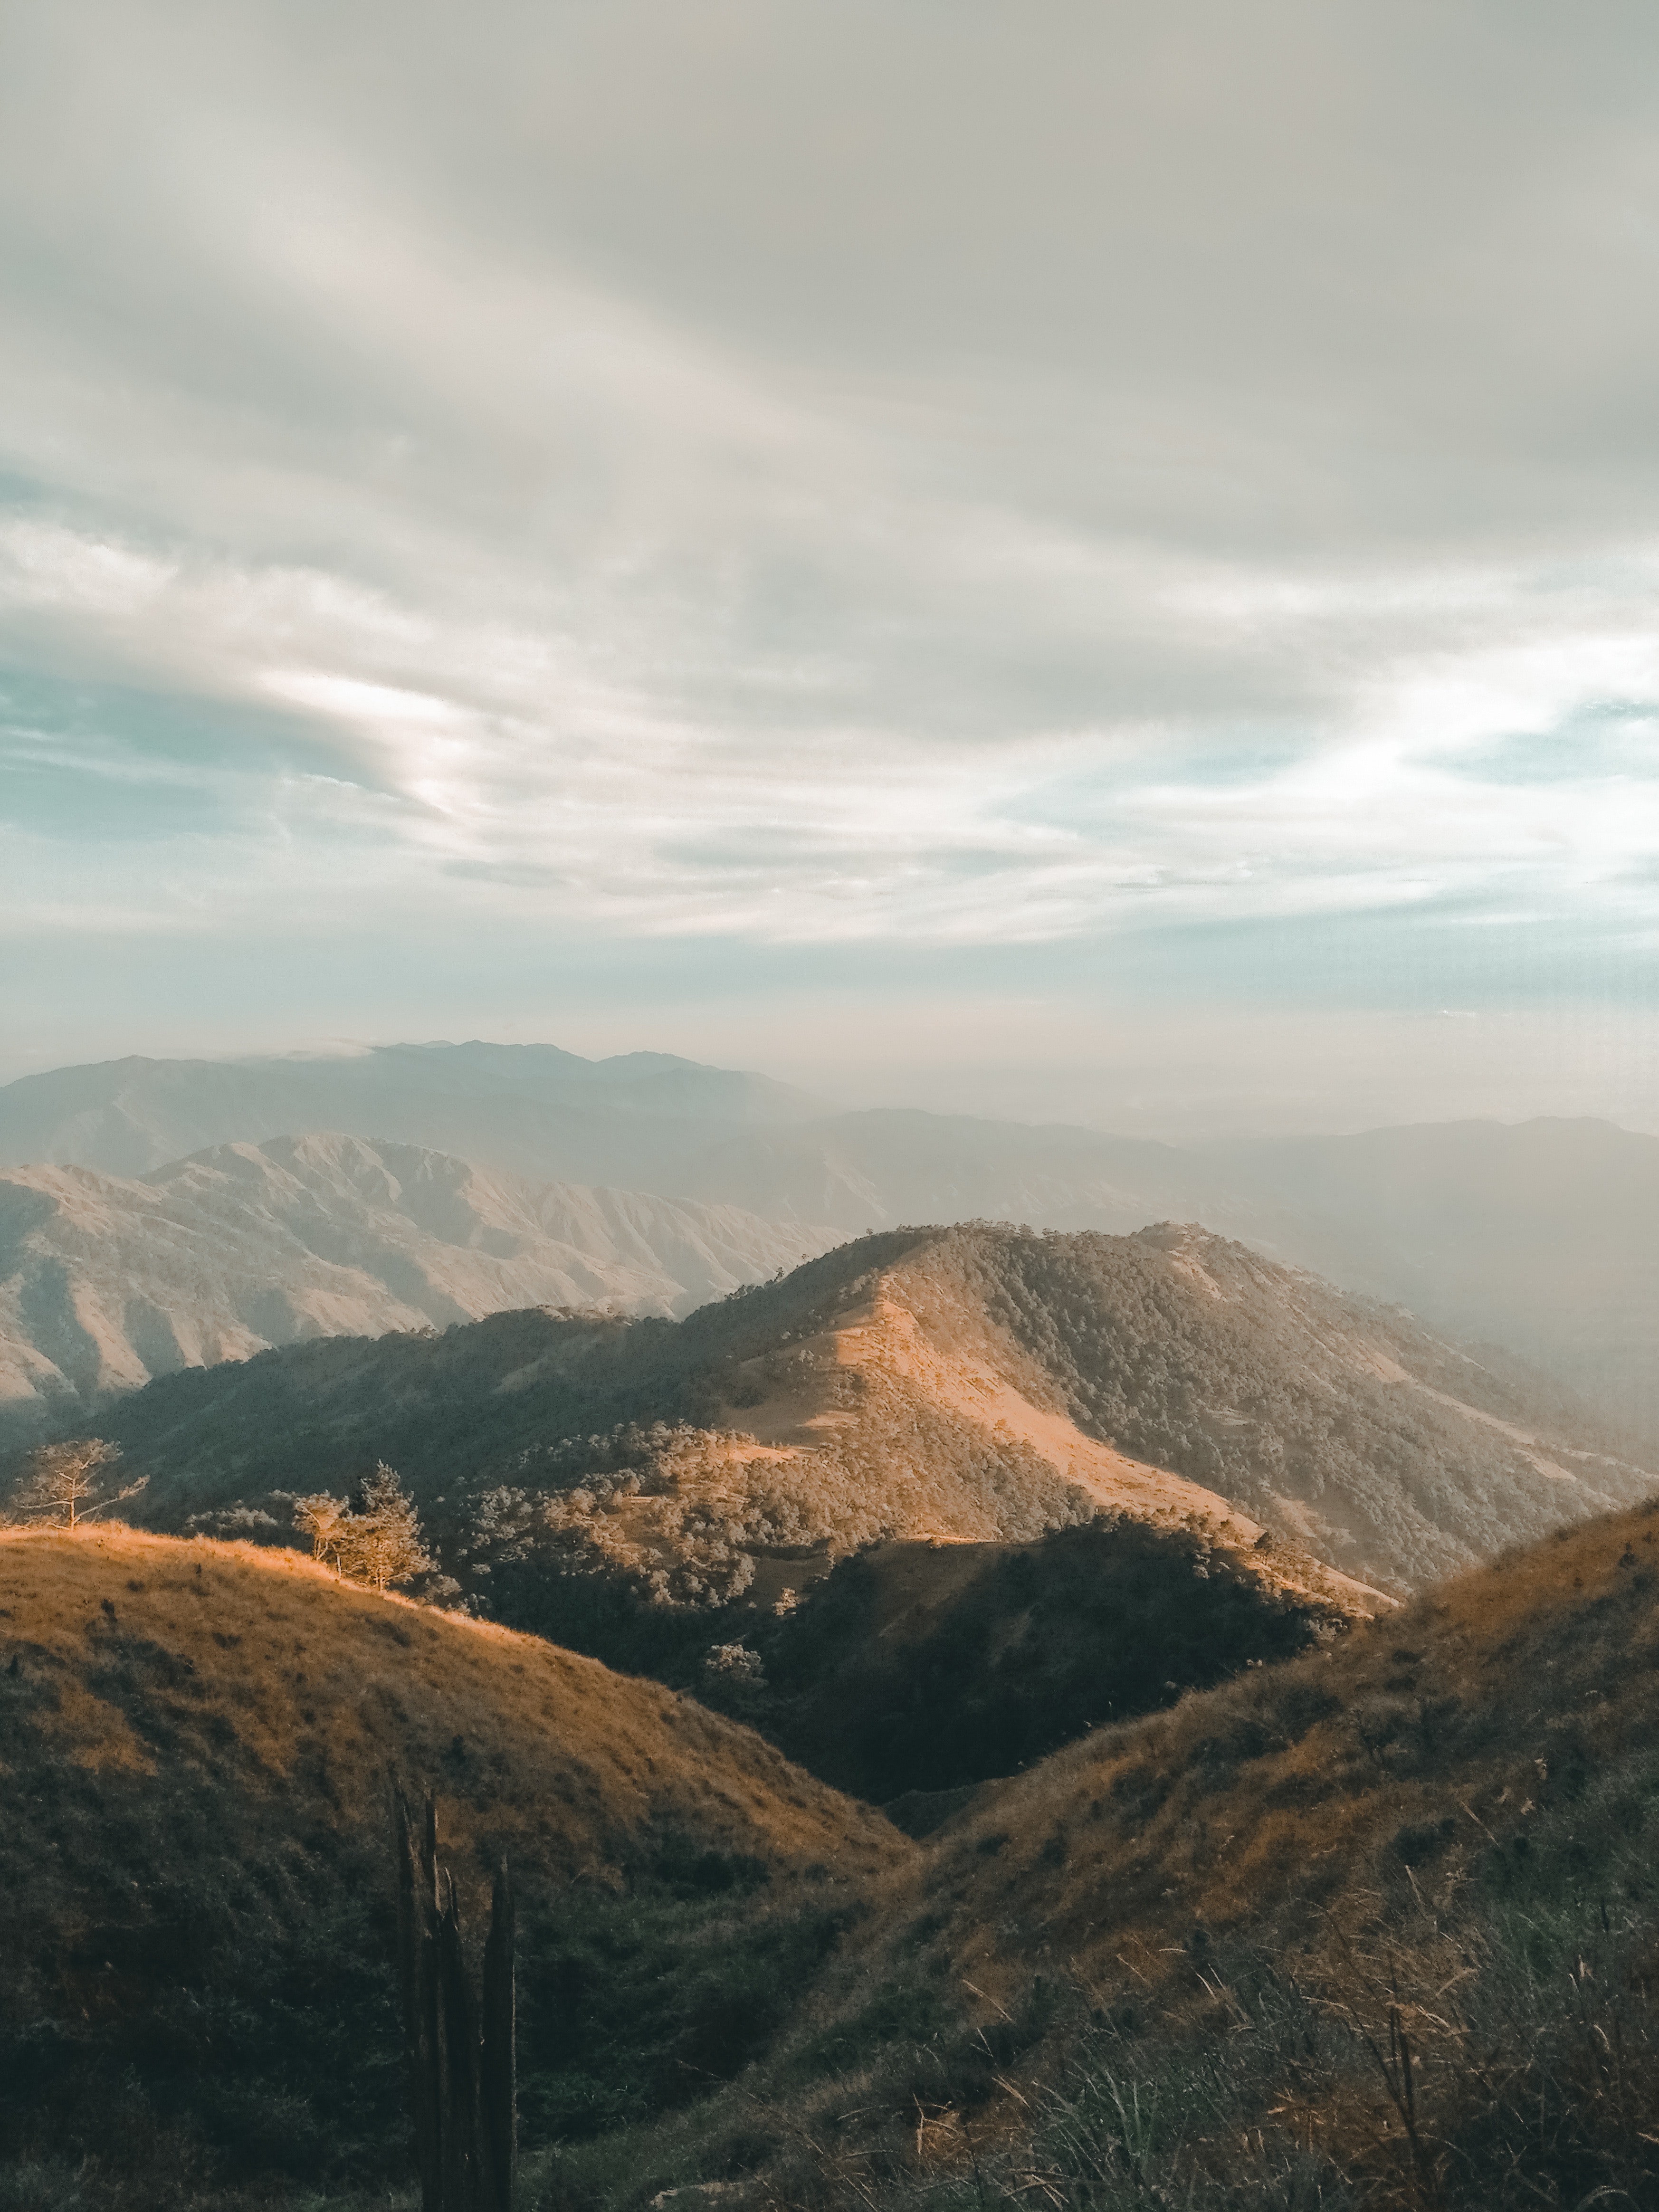
mountainous landforms, highland, mountain, hill, sky, ridge, fell, atmospheric phenomenon, mountain range, landscape, cloud, hill station, summit, terrain